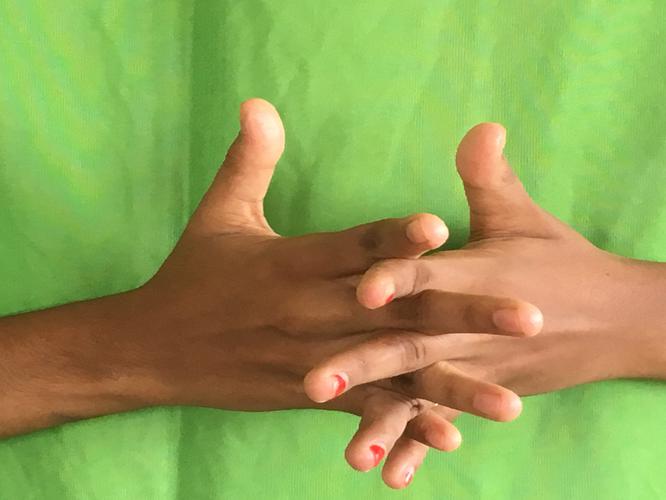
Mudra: Karkatta
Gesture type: double_hand